Public Trust Building, Christchurch

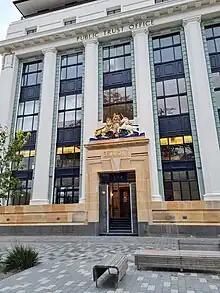
The façade of the Public Office Trust Building, February 2021

The Public Trust has had a number of offices in Christchurch throughout its history, with rapid growth necessitating frequent moves. The first public trustee in Christchurch was Alexander Lean, who had his office at the Chief Post Office in Cathedral Square. The office moved to two further buildings in Cathedral Square before a freehold property was purchased at 96 Gloucester Street; this was the department's home from 1909. When those premises had become too small despite several additions to the building, a new site had to be found.